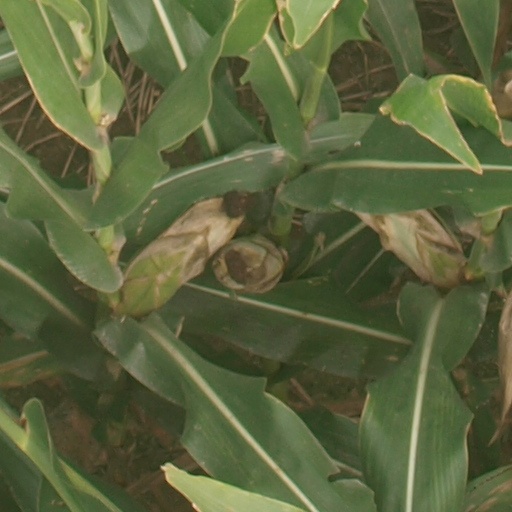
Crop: maize; corn